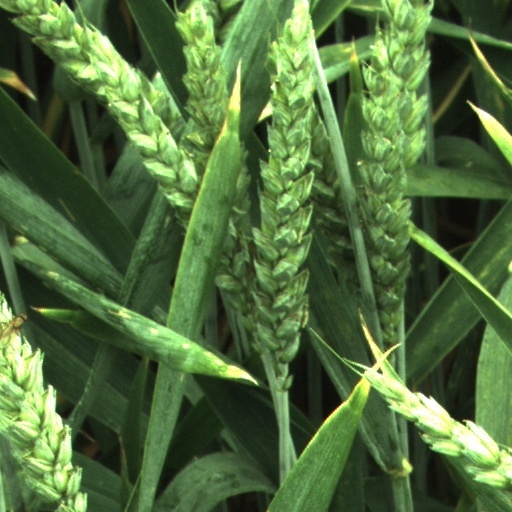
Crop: wheat